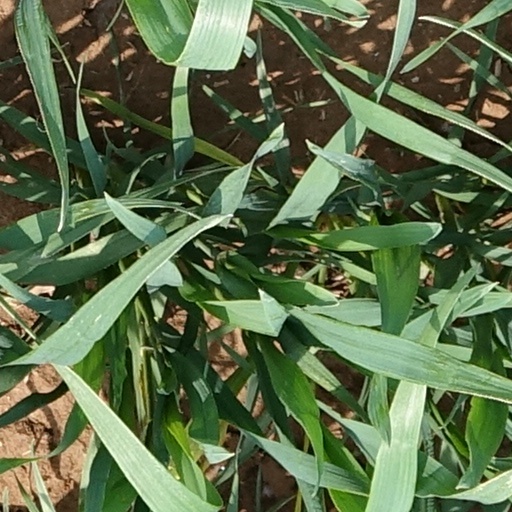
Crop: wheat